Schweinfurt

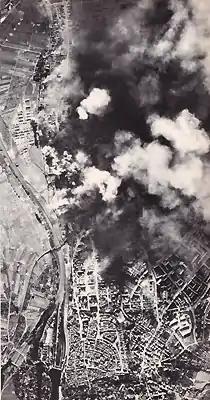
A USAAF raid on ball-bearing works in Schweinfurt in 1943

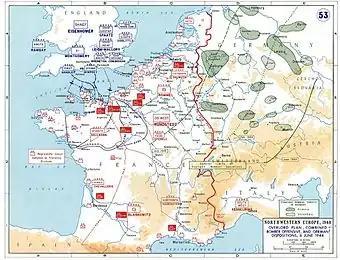
Operation Overlord with combined bomber offensive June 1944: Schweinfurt (checkered hatching in the German centre) was the only primary target of the Allies in Bavaria.

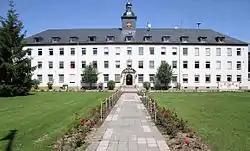
USAG Schweinfurt Ledward Barracks Headquarter Building

In 1939, Schweinfurt produced most of Nazi Germany's ball bearings, and factories such as the Schweinfurter Kugellagerwerke became a target of Allied strategic bombing during World War II to cripple tank and aircraft production. Schweinfurt was bombed 22 times during Operation Pointblank by a total of 2,285 aircraft.